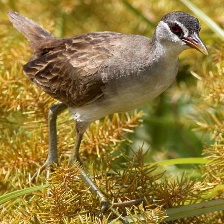
Species: WHITE BROWED CRAKE
Scientific name: AMAURORNIS CINEREA